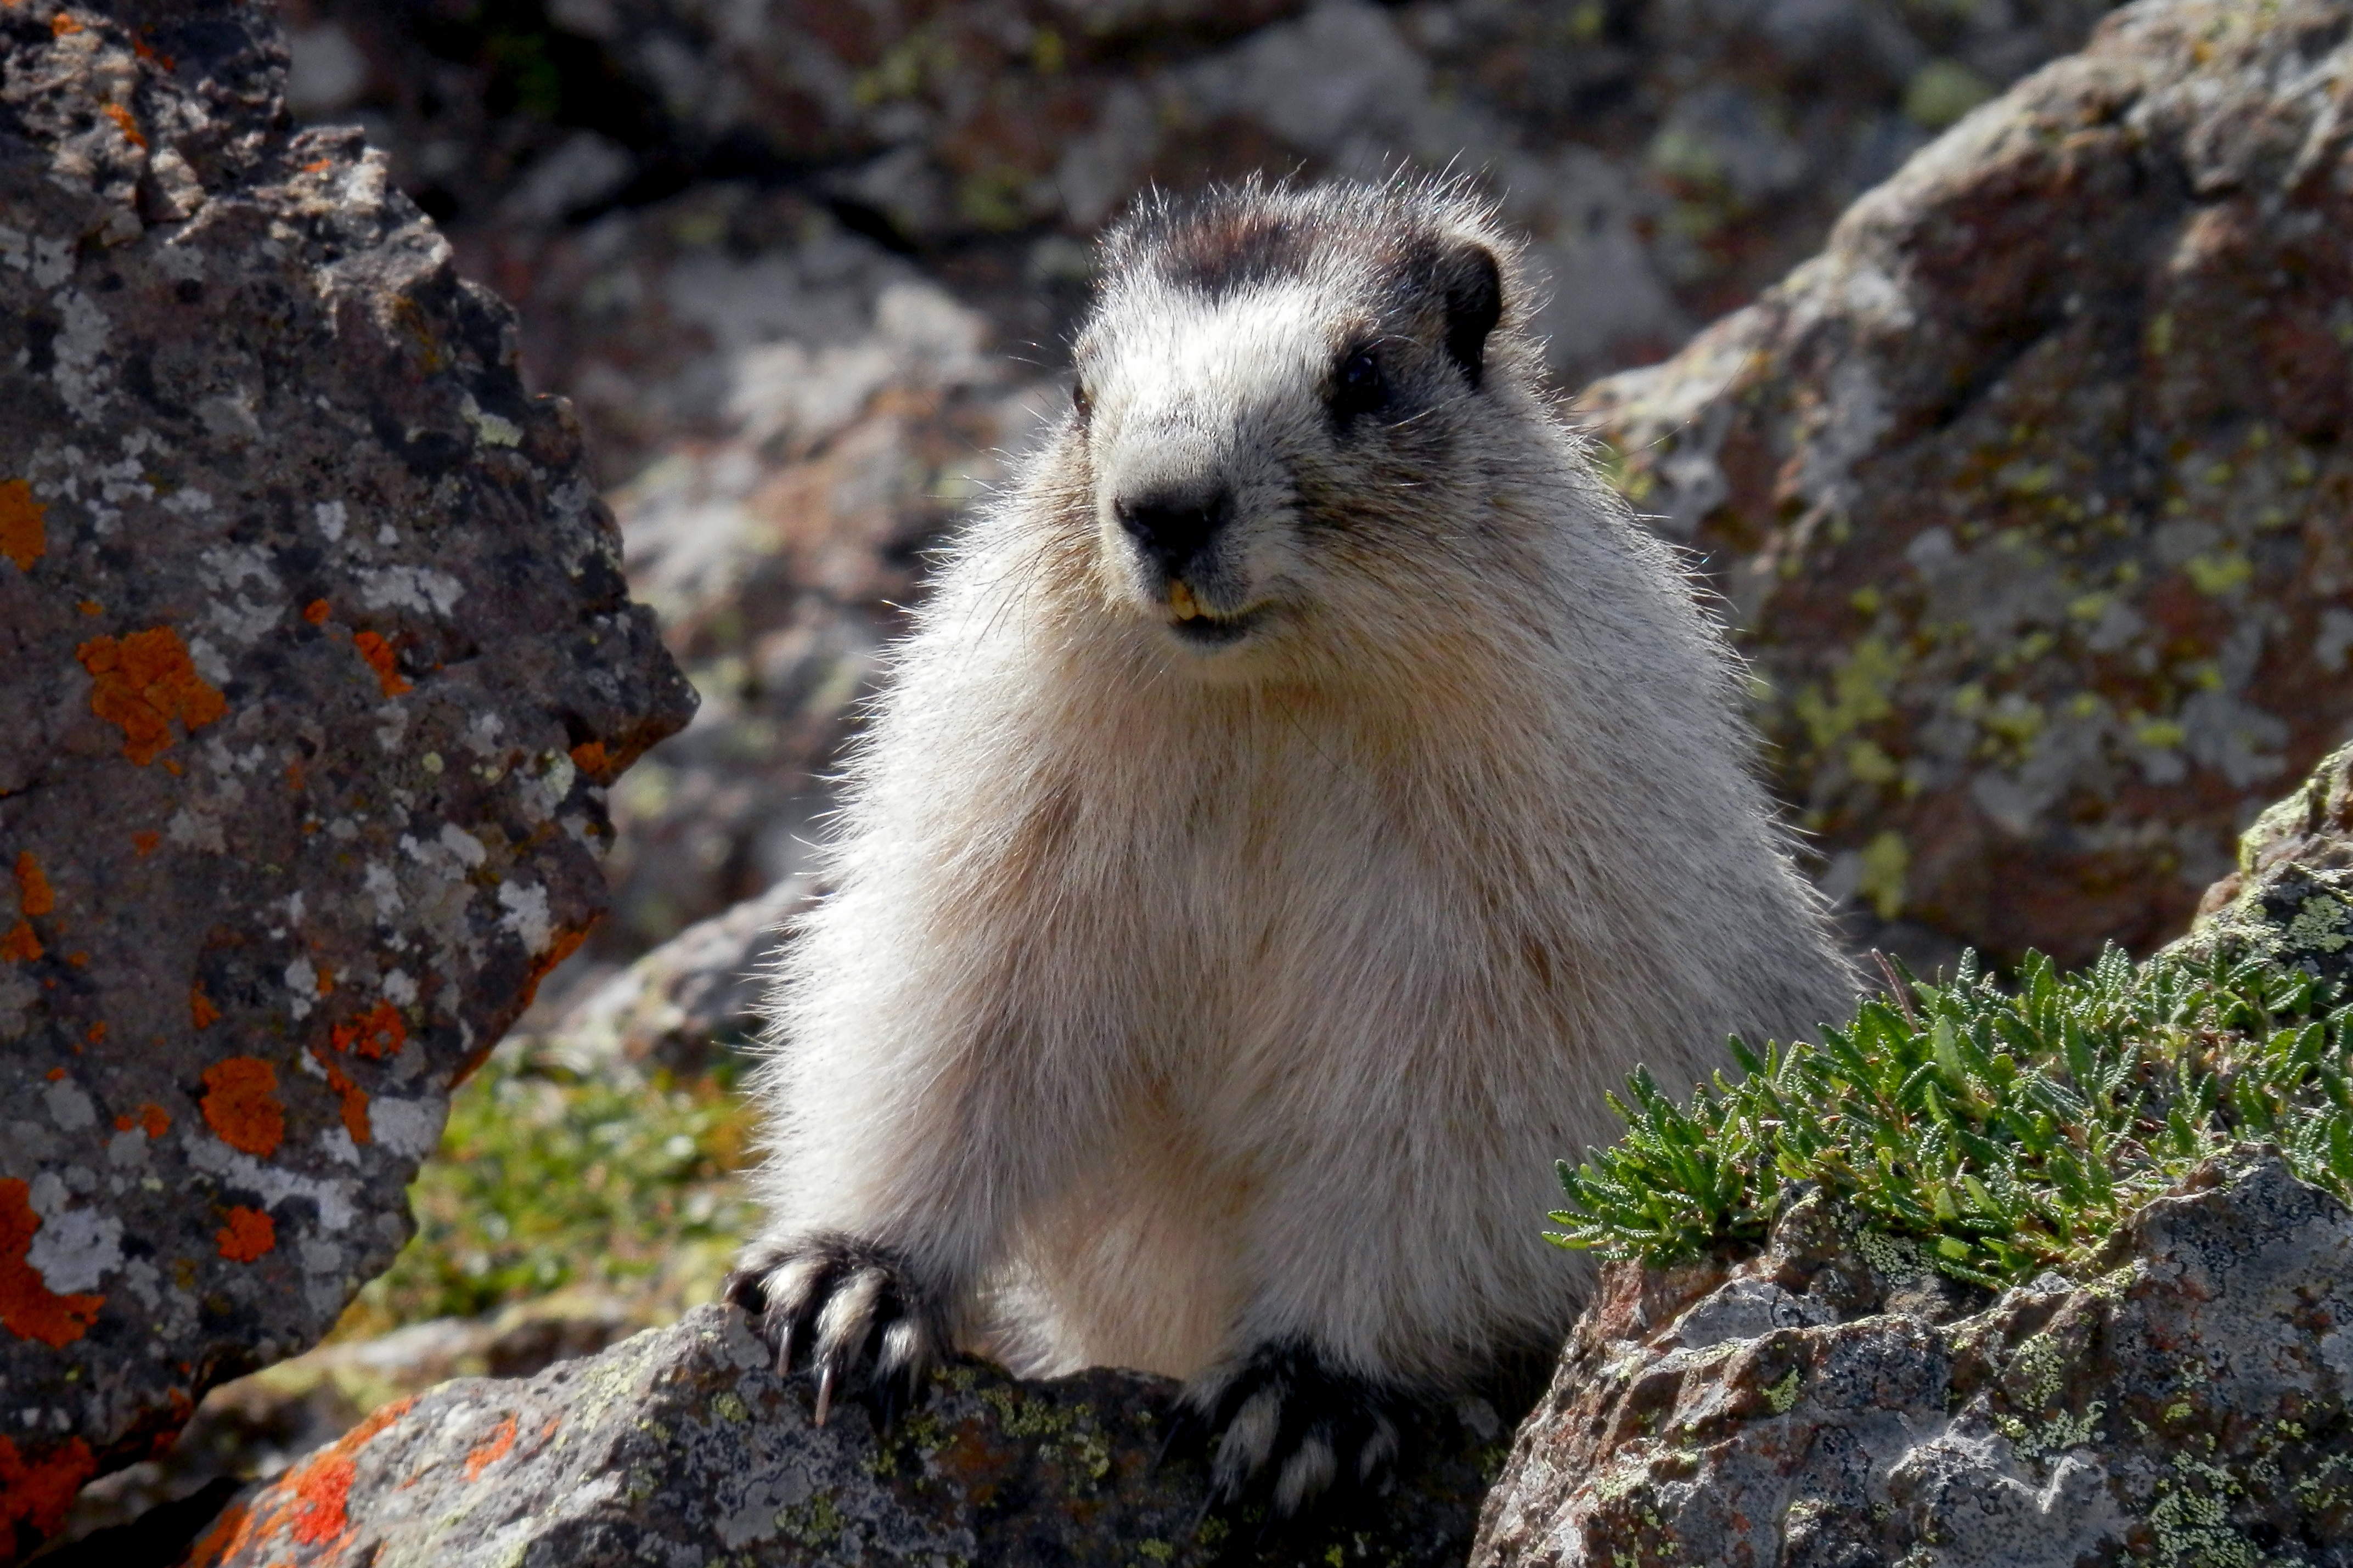
nature, wildlife, wild, mammal, squirrel, arctic, rodent, national park, fauna, vertebrate, alaska, marmot, denali, prairie dog, brower's marmot